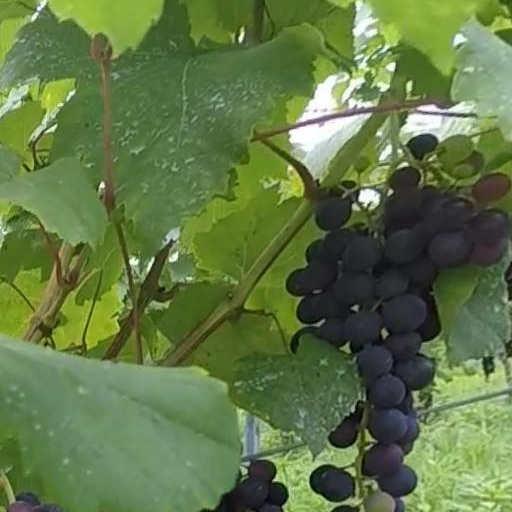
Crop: grape